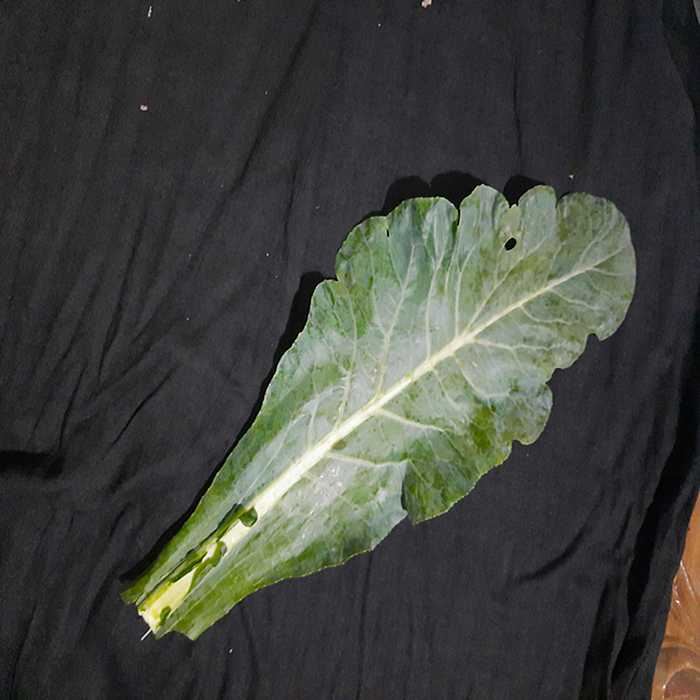
Plant: Cauliflower
Label: Fresh leaf